The Undesired Princess

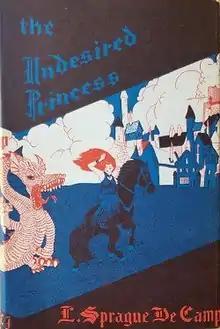
Dust-jacket for "The Undesired Princess"

The Undesired Princess is a 51,000 word fantasy novella by American writer L. Sprague de Camp. It was first published in the fantasy magazine "Unknown Worlds" for February 1942. It was published in book form by Fantasy Publishing Company, Inc. in 1951. The book version also includes the 10,000 word fantasy short story "Mr. Arson", first published in "Unknown" for December 1941. The book (including both stories) was bound together with Stanley G. Weinbaum's "The Dark Other" in the omnibus collection "Fantasy Twin" by the same publisher in 1953. The title story was also published in paperback by Baen Books in 1990 together with David Drake's story "The Enchanted Bunny", under the combined title "The Undesired Princess & the Enchanted Bunny".